Mok Mareth

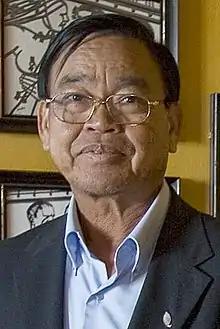
Mareth in 2010

Mok Mareth (born 20 January 1944) is a Cambodian politician and former Minister of the Environment. He was born in Rumchang, Samraŏng District, Takéo Province, Cambodia.